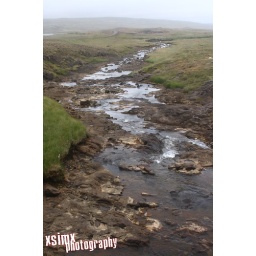
The view from the bridge over the stream. Beside road 59, Laxardalsheidi, Iceland